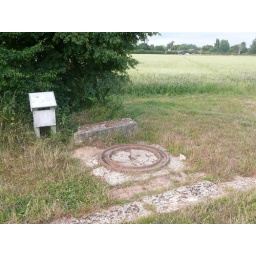
The swing bridge mechanism is still partly intact although the canal bed itself has been filled in